Daniel Everett (RAF officer)

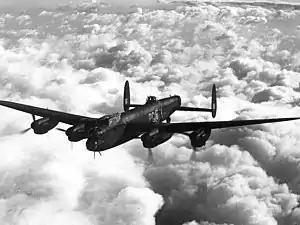
Avro Lancaster bomber

On 14 January 1945 he had piloted an Avro Lancaster serial number "PB684", squadron codes TL-B from RAF Graveley to Merseburg – Leuna. Over the target area his aircraft was hit by a bomb dropped by a friendly aircraft, the rear turret was smashed and later broke away taking with it the body of the rear gunner, flying officer Raymond Salvoni, DFC, who was believed to have been killed by the impact of the bomb. Everett brought the aircraft home safely.